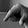
ASL letter: Q